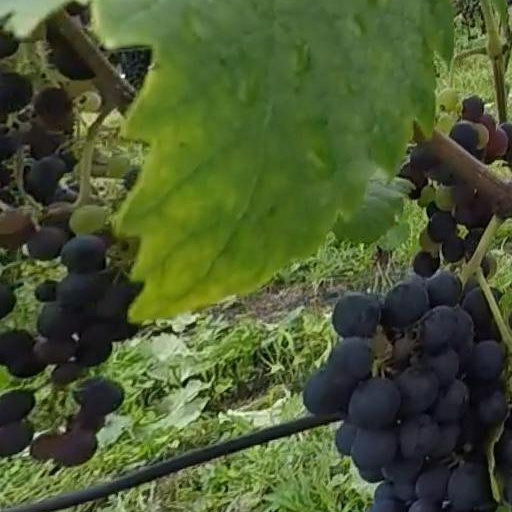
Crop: grape